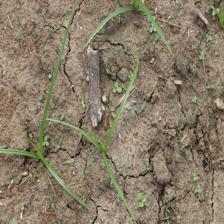
Label: Grass